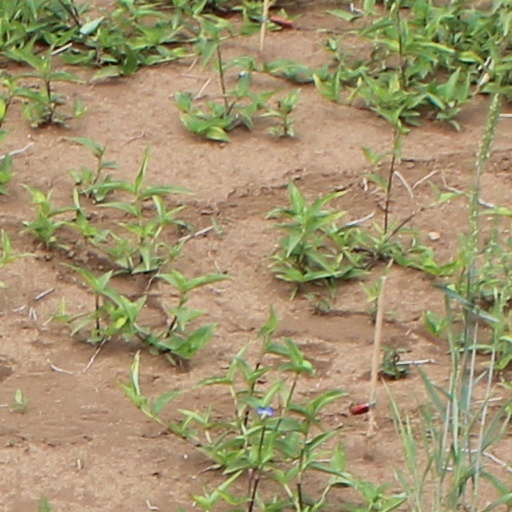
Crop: wheat